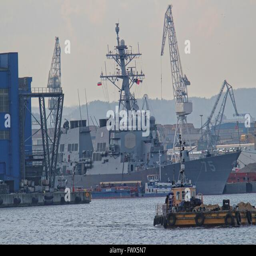
person arrived to the port